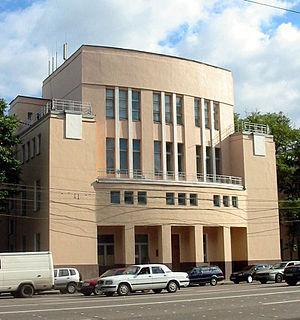
La Leninski prospekt ou avenue Lénine est une des principales artères de la ville de Moscou.